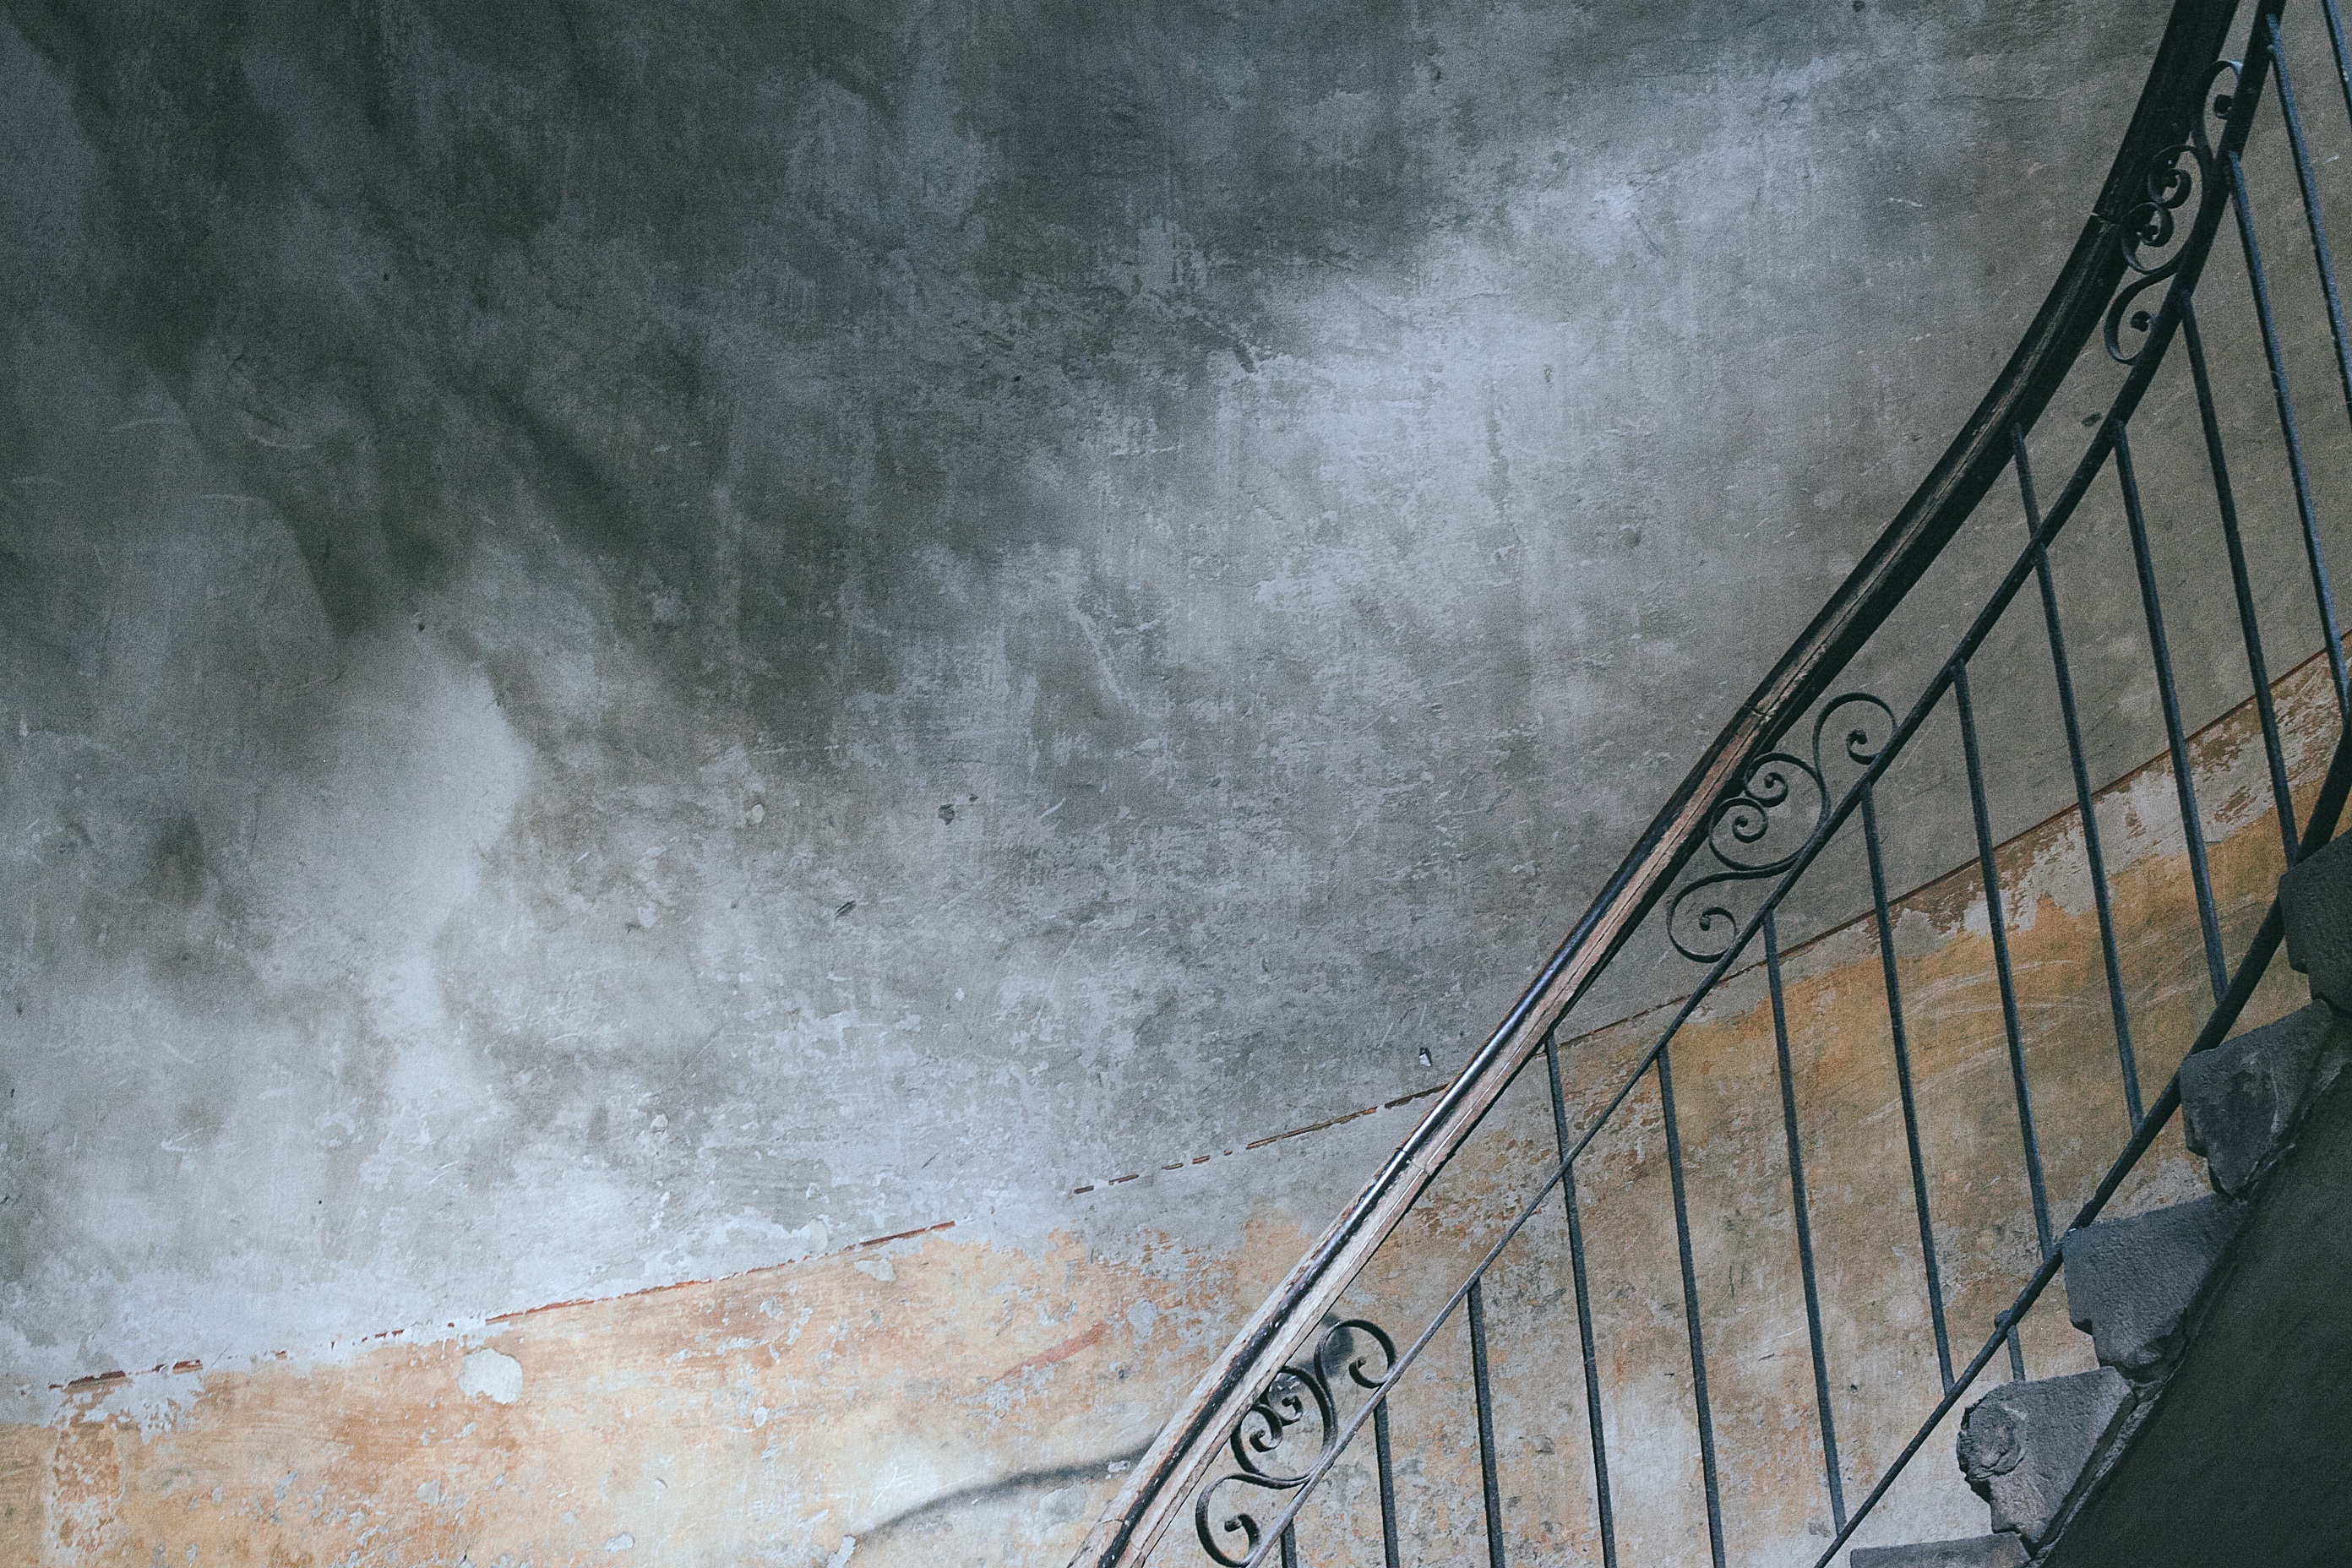
stair, interior, wall, line, paint, material, stairwell